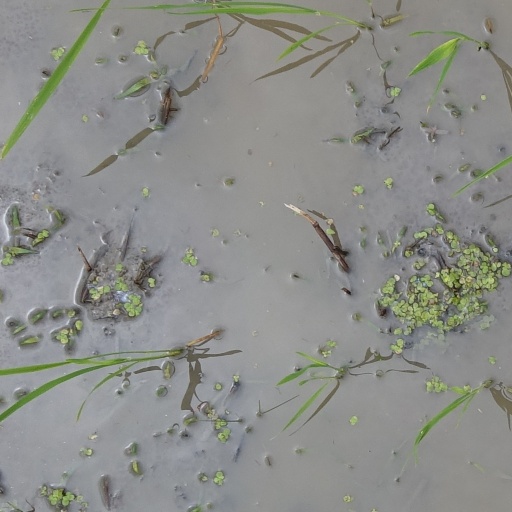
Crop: rice